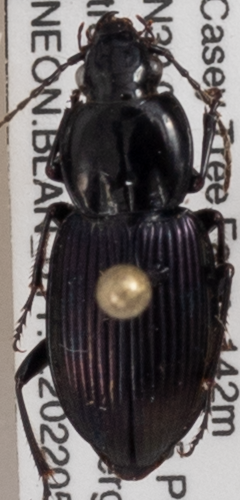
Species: Pterostichus trinarius
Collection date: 2022-05-17 04:00:00
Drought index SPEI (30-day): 0.858
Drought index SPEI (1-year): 0.142
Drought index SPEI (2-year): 0.32